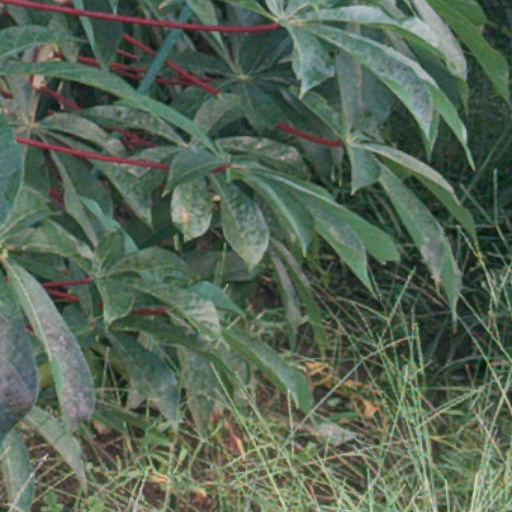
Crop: cassava